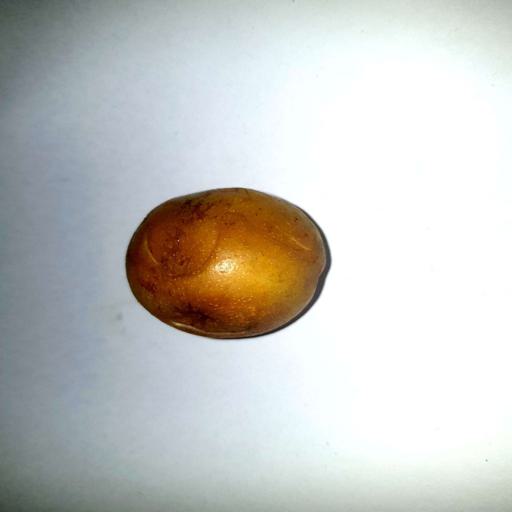
Label: bruised